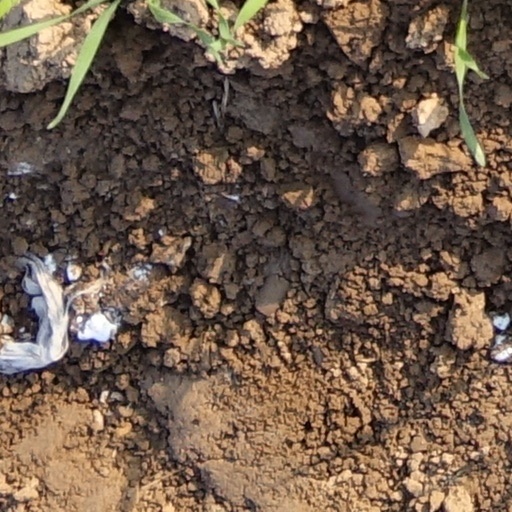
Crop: wheat